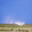
Label: plain